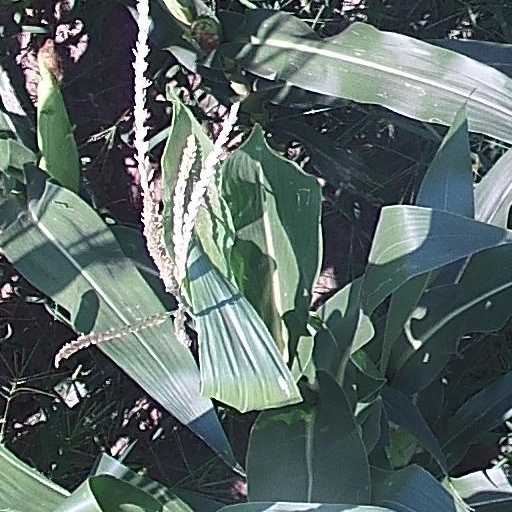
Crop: maize; corn